The Miz

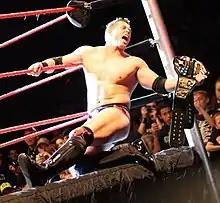
The Miz with the United States Championship, which he held twice during this period

The Miz challenged John Cena to a match on the April 27 episode of "Raw", but as Cena was out due to injury, the Miz claimed an unofficial win via forfeit and continued to do this over the following weeks, until Cena returned and defeated him in a singles match at The Bash in June. Around this time, he developed his new finisher, the "Skull-Crushing Finale", and catchphrase: "Because I'm the Miz... and I'm awesome!" On the August 3 episode of "Raw", the Miz lost to Cena in a lumberjack match, which meant that, in storyline, he was banned from the Staples Center, the Raw brand and SummerSlam. The following week on August 10, the Miz competed under a mask as The Calgary Kid and won a Contract on Pole match against Eugene, earning a contract in storyline, and revealing himself by removing his mask afterwards.